Advanced Photo System

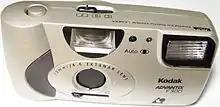
Kodak Advantix F300, a typical entry-level, fixed-focus APS compact camera

Additionally, a tab on one end of the cartridge indicates that the cartridge has been processed. On the end opposite the visual indicators, a reflective bar code-like system is used to indicate precise film speed (at release, coded from ISO 25 to 1600), type (reversal or negative), and number of exposures; for simpler cameras, a mechanical notch indicates if the film speed is greater than or less than ISO 200.